William Weiner

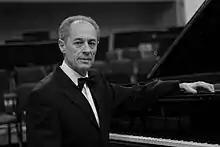
William Weiner

William Weiner (commonly known as Willy Weiner) (born 25 November 1955) is an Armenian–Israeli composer, violinist and vocalist; Meritorious Worker of Art of Armenia (2008); a member of the Israel Composers League (2013); president of the Jewish cultural center "Menorah" in Armenia (1994), and director of the Yerevan State Chamber Choir (2018).